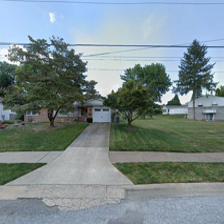
Label: streetView